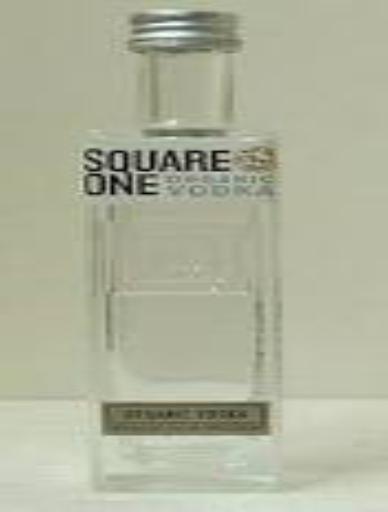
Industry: Food